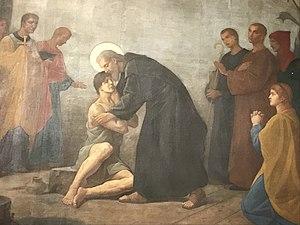
Félix Villé (1819-1907), cycle de La Vie de Saint-Martin, détail, huile sur toile, Paris, église Saint-Martin-des-Champs.
Robert Félix Paulin Ladislas Villé, né à Mézières le 21 novembre 1819 et mort à Bourg-en-Bresse le 22 septembre 1907, est un peintre français.